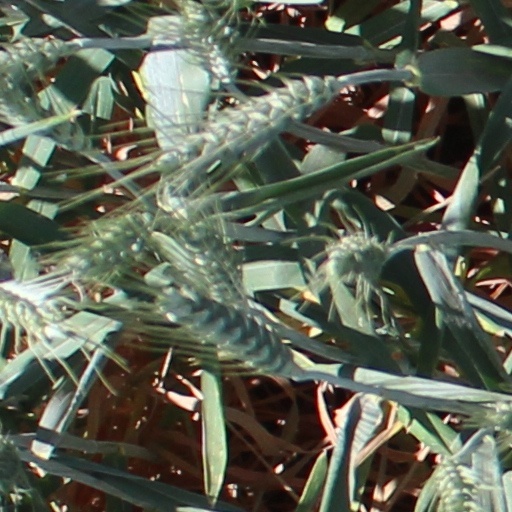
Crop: wheat